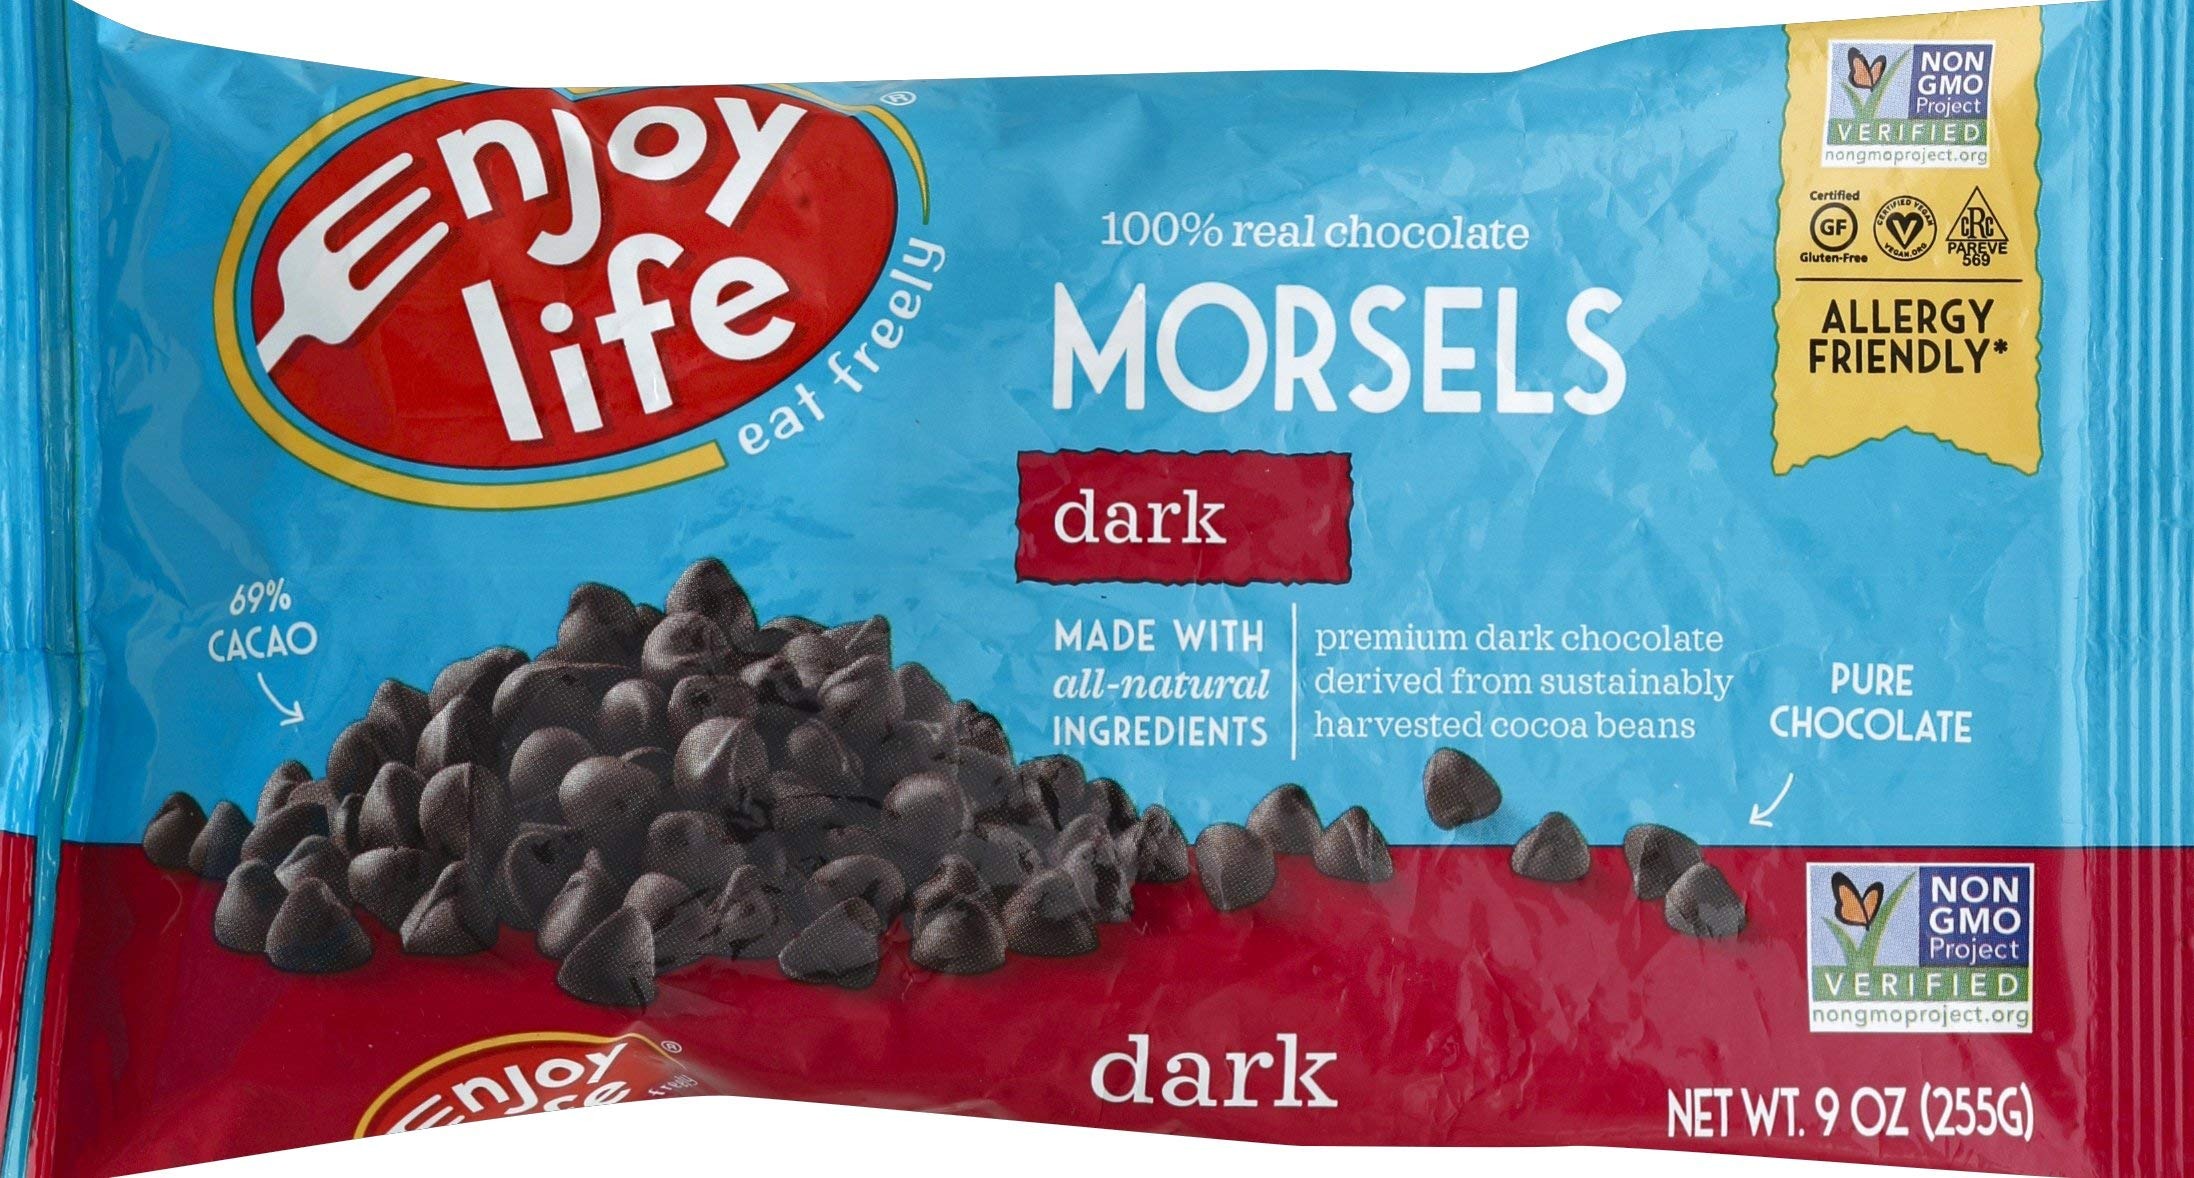
Item Name: Enjoy Life Baking Chocolate, Soy free, Nut free, Gluten free, Dairy free, Non GMO, Vegan, Paleo, Dark Chocolate Morsels, 9 Ounce Bag
Bullet Point 1: Packaging may vary
Bullet Point 2: Contains 1 - 9 ounce bag
Bullet Point 3: Verified Non-GMO, Allergy-Friendly, Certified Gluten-Free, Vegan, Kosher, Halal, Paleo-Friendly.
Bullet Point 4: Enjoy Life products are free from gluten and wheat, peanuts, dairy, tree nuts, soy, casein, sulfites, egg, lupin, sesame, fish, mustard, crustaceans, shellfish.
Bullet Point 5: Premium dark chocolate derived from sustainably harvested cocoa beans.
Bullet Point 6: Made with all-natural ingredients.
Value: 9.0
Unit: Ounce

Price: 6.64